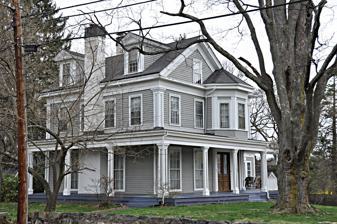
Building: House at 31 Woodbine Street
Country: United States of America
Year built: 1845
Historic house in Massachusetts, United States United States historic place House at 31 Woodbine Street U.S. National Register of Historic Places Show map of Massachusetts Show map of the United States Location 31 Woodbine St., Newton, Massachusetts Coordinates 42°20′47.4″N 71°15′8.3″W / 42.346500°N 71.252306°W / 42.346500; -71.252306 Built 1845 Architectural style Greek Revival MPS Newton MRA NRHP reference No. 86001829 Added to NRHP September 04, 1986 The House at 31 Woodbine Street is a historical house situated at 31 Woodbine Street in Newton, Massachusetts . Description and history Built c. 1845, this two-story Greek Revival house is one of the first to be built when the Auburndale area was subdivided for suburban development. The 2 + 1 ⁄ 2 -story wood-frame house has a porch, supported by paneled square columns, that wraps around two sides. Its gable roof, while oriented with the roof line parallel to the street, has a fully pedimented gable end, as do the dormers that pierce the roof. The house was listed on the US National Register of Historic Places on September 4, 1986. See also National Register of Historic Places listings in Newton, Massachusetts References